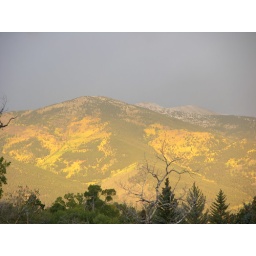
Yellow aspen, red oak brush, and green pine, spruce, and fir trees color Mount Princeton in the Fall.